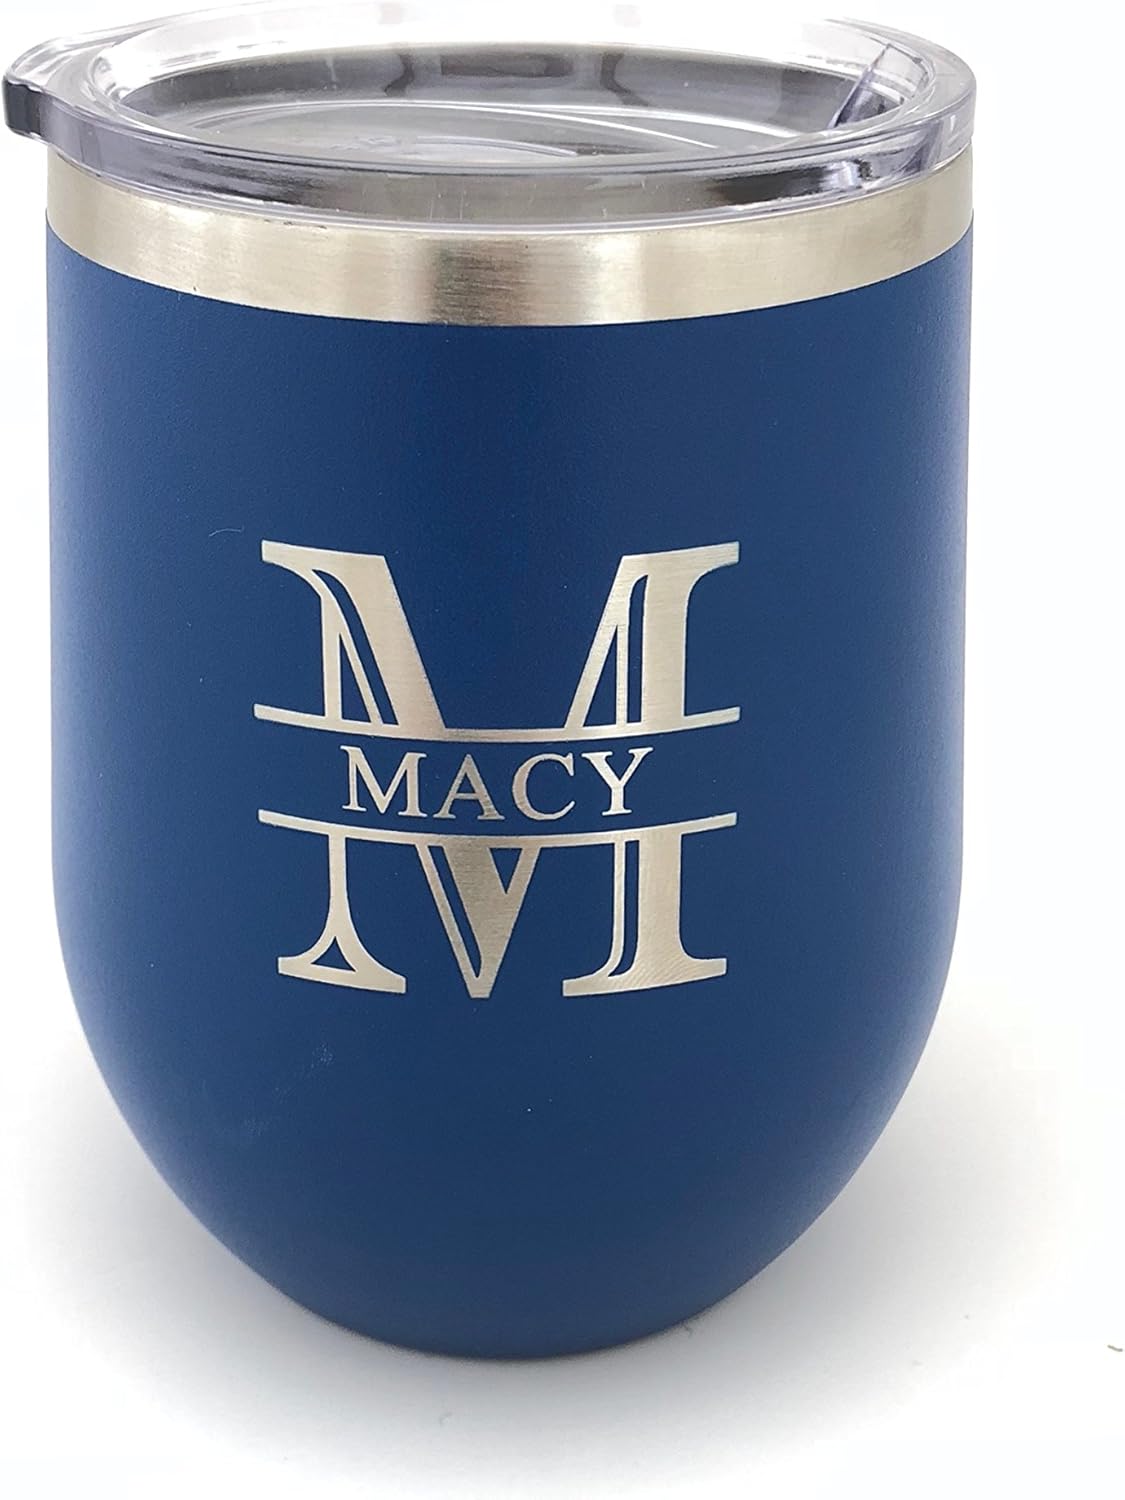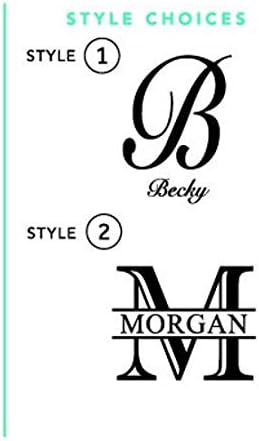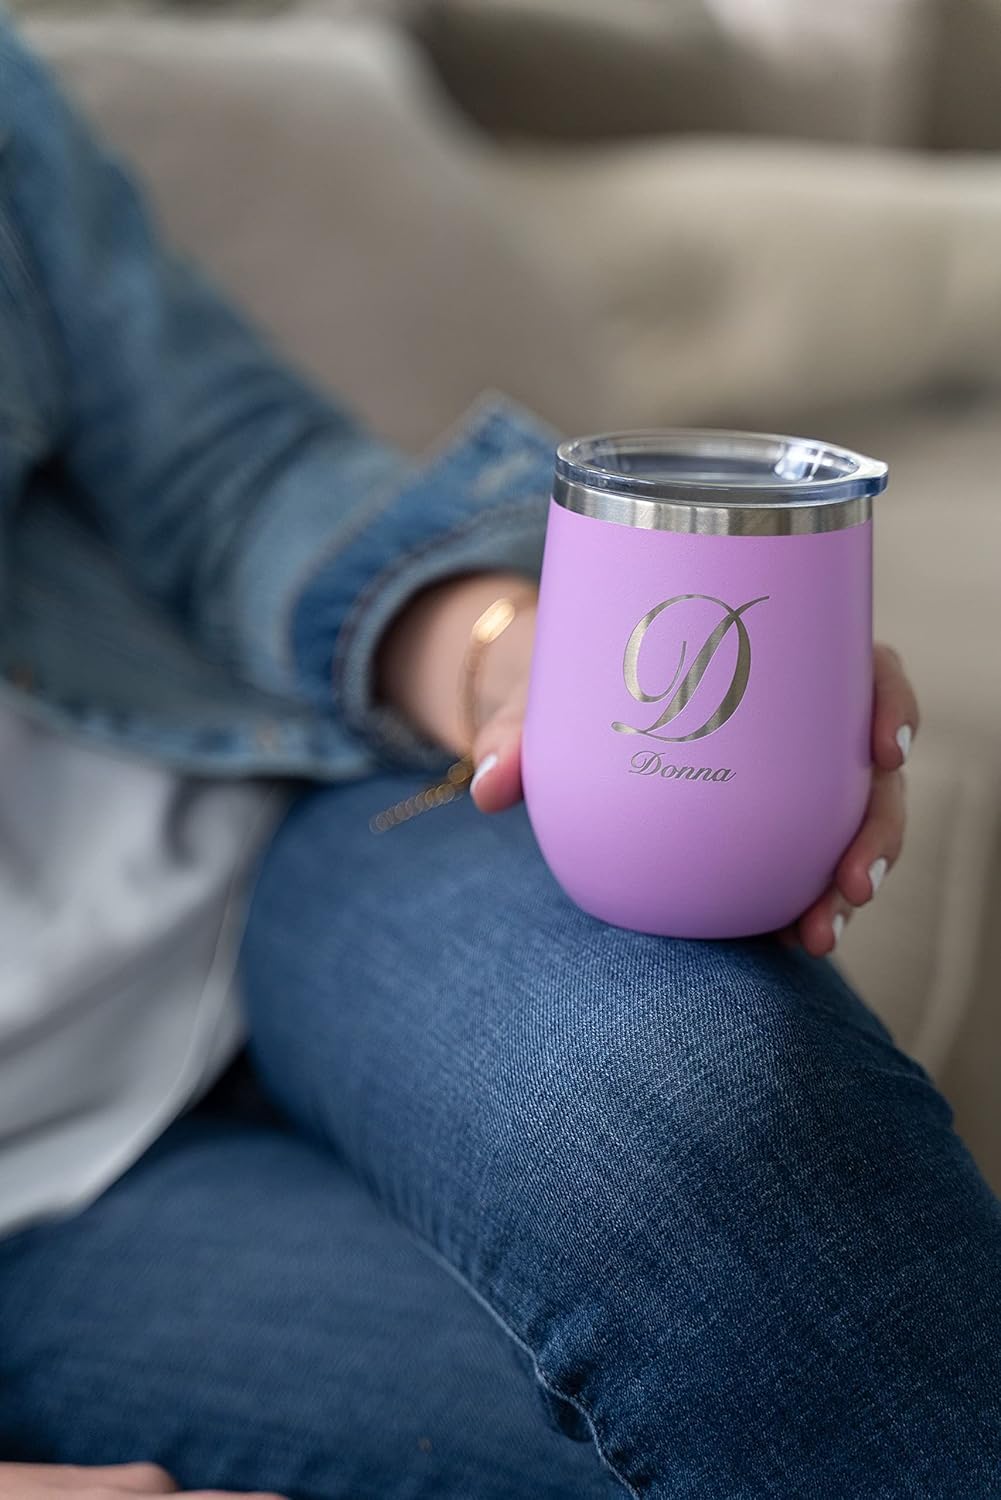
Personalized Insulated Wine Tumbler 12oz in Nine Colors Permanently Engraved (Blue)
Category: Amazon Home
Take your wine to go! Our 12oz engraved insulated wine tumblers will keep your wine beverages hot or cold for hours. It makes a great personalized gift for any wine lover. These monogrammed to go wine cups are perfect for presents or groomsman and bridesmaid gifts. Add customization with the customize now button above.
Features: Custom Powder Coated To Go Wine Tumbler Engraved Not a Decal Available | Monogram Personalized Travel Wine Glass is Insulated to Keep Beverages Hot or Cold | 12oz Engraved Insulated Wine Glass in Blue, Red, Light Purple, Pink, Light Blue, Teal, Black, Grey or White | Top Quality with Permanent Engraving that Will Not Fade Over Time | 100% Satisfaction Guaranteed on All Items